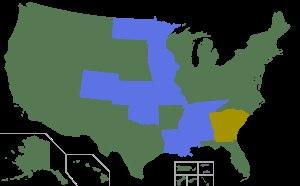
Cet article contient les résultats de la primaire du Parti républicain aux États-Unis, en vue de l'élection présidentielle de 2012.